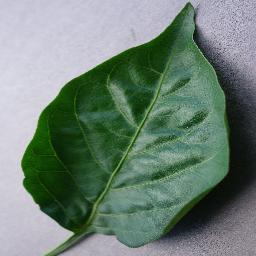
Label: Pepper,_bell___healthy